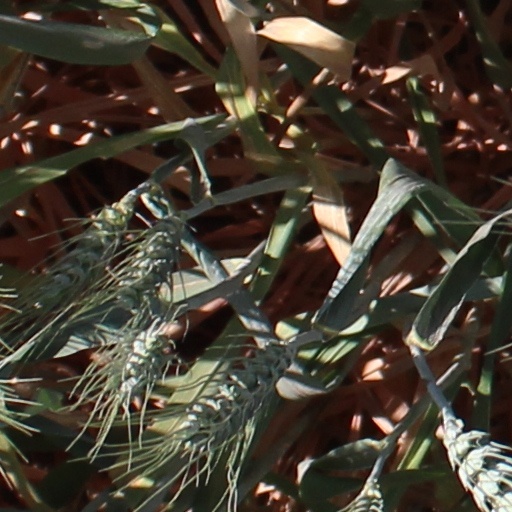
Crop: wheat